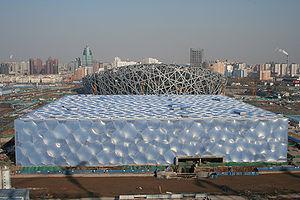
Le Centre national de natation de Pékin, appelé également Water Cube, est un complexe sportif aquatique situé dans le parc olympique de Pékin. D'une capacité provisoire de 17 000 places, ce stade a accueilli plusieurs épreuves de natation dans le cadre des XXIXᵉ Jeux olympiques d'été organisés dans la capitale chinoise en août 2008. Construit non loin du Stade national où se déroulent les compétitions d'athlétisme et les cérémonies d'ouverture et de clôture de ces Jeux, le site se veut résolument écologique et sa structure en « bulles » monumentale selon ses concepteurs.